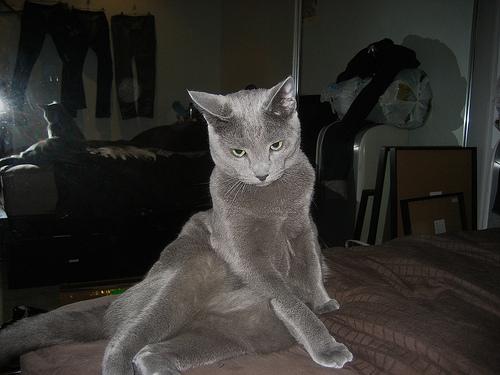
Breed: Russian Blue